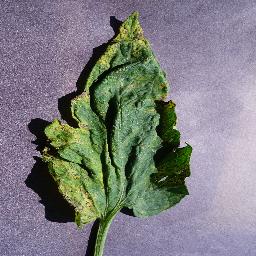
Label: Tomato___Septoria_leaf_spot